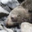
Label: seal